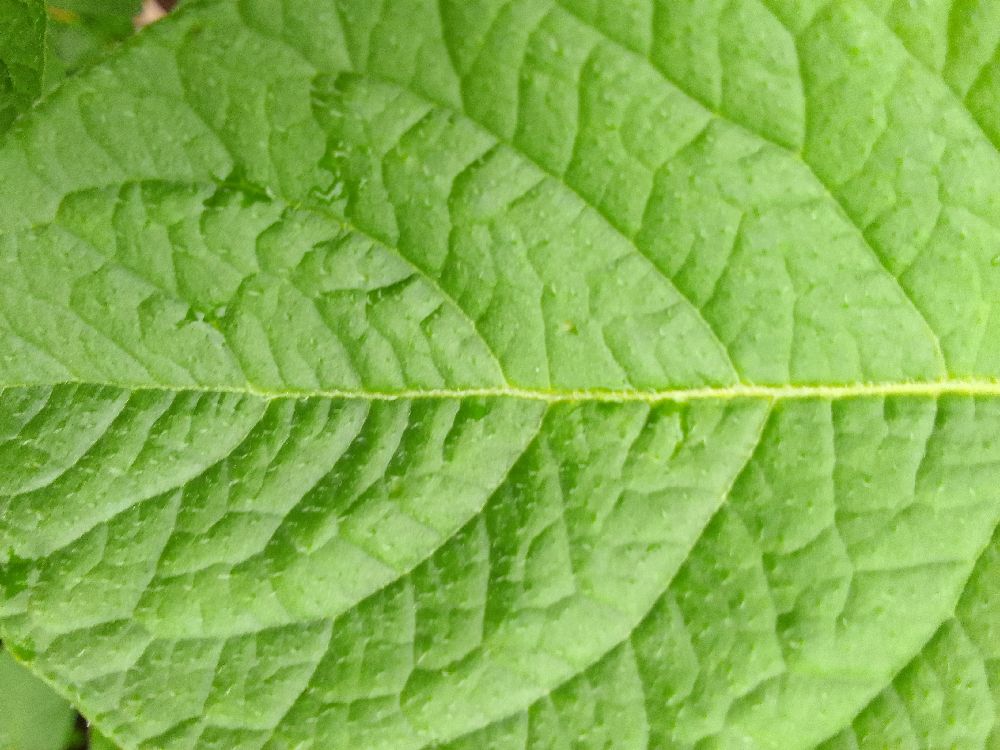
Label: Healthy